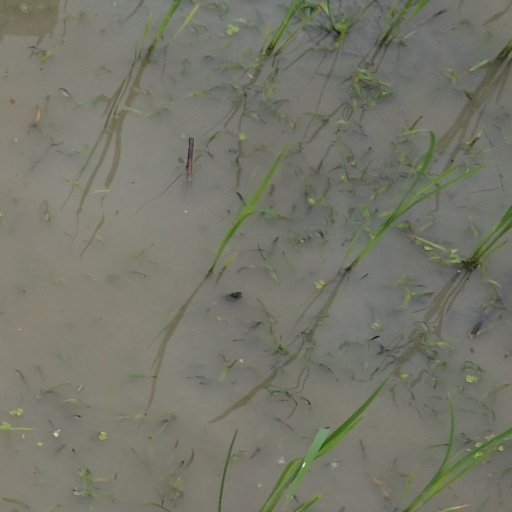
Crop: rice